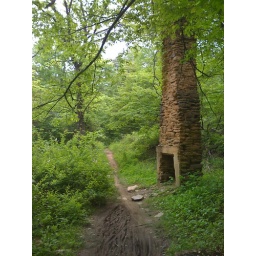
Tsali mountain bike trails - the best epic mnt bike ride in nc!